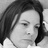
Emotion: sad